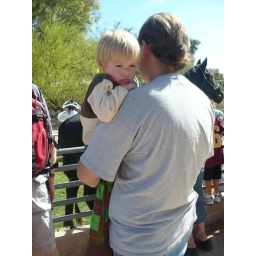
My son Tristan thinking about horses dressed in costumes at the Boo at the Zoo event.